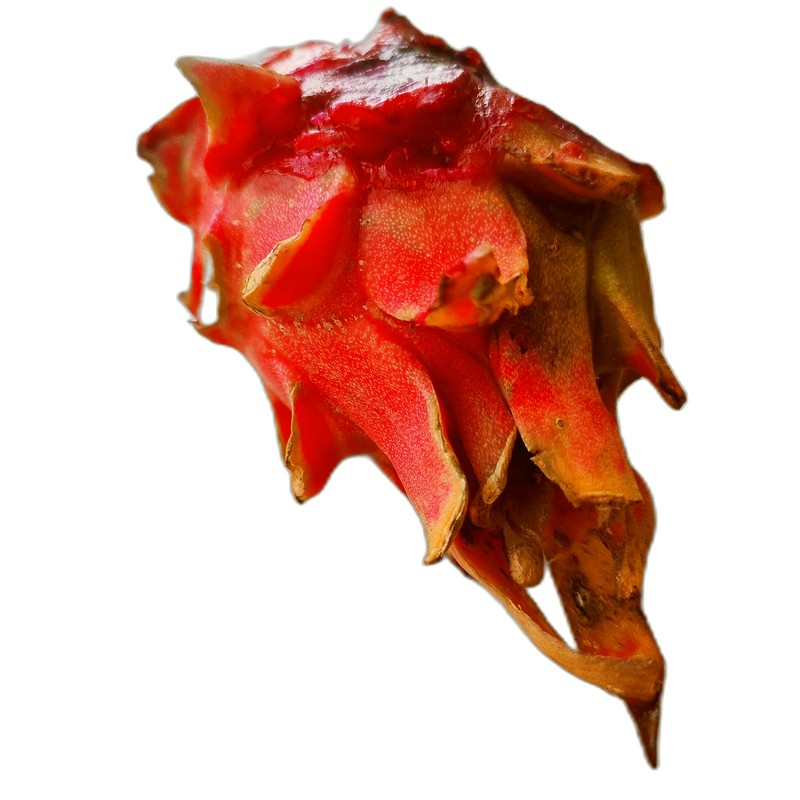
Label: Defect Dragon Fruit